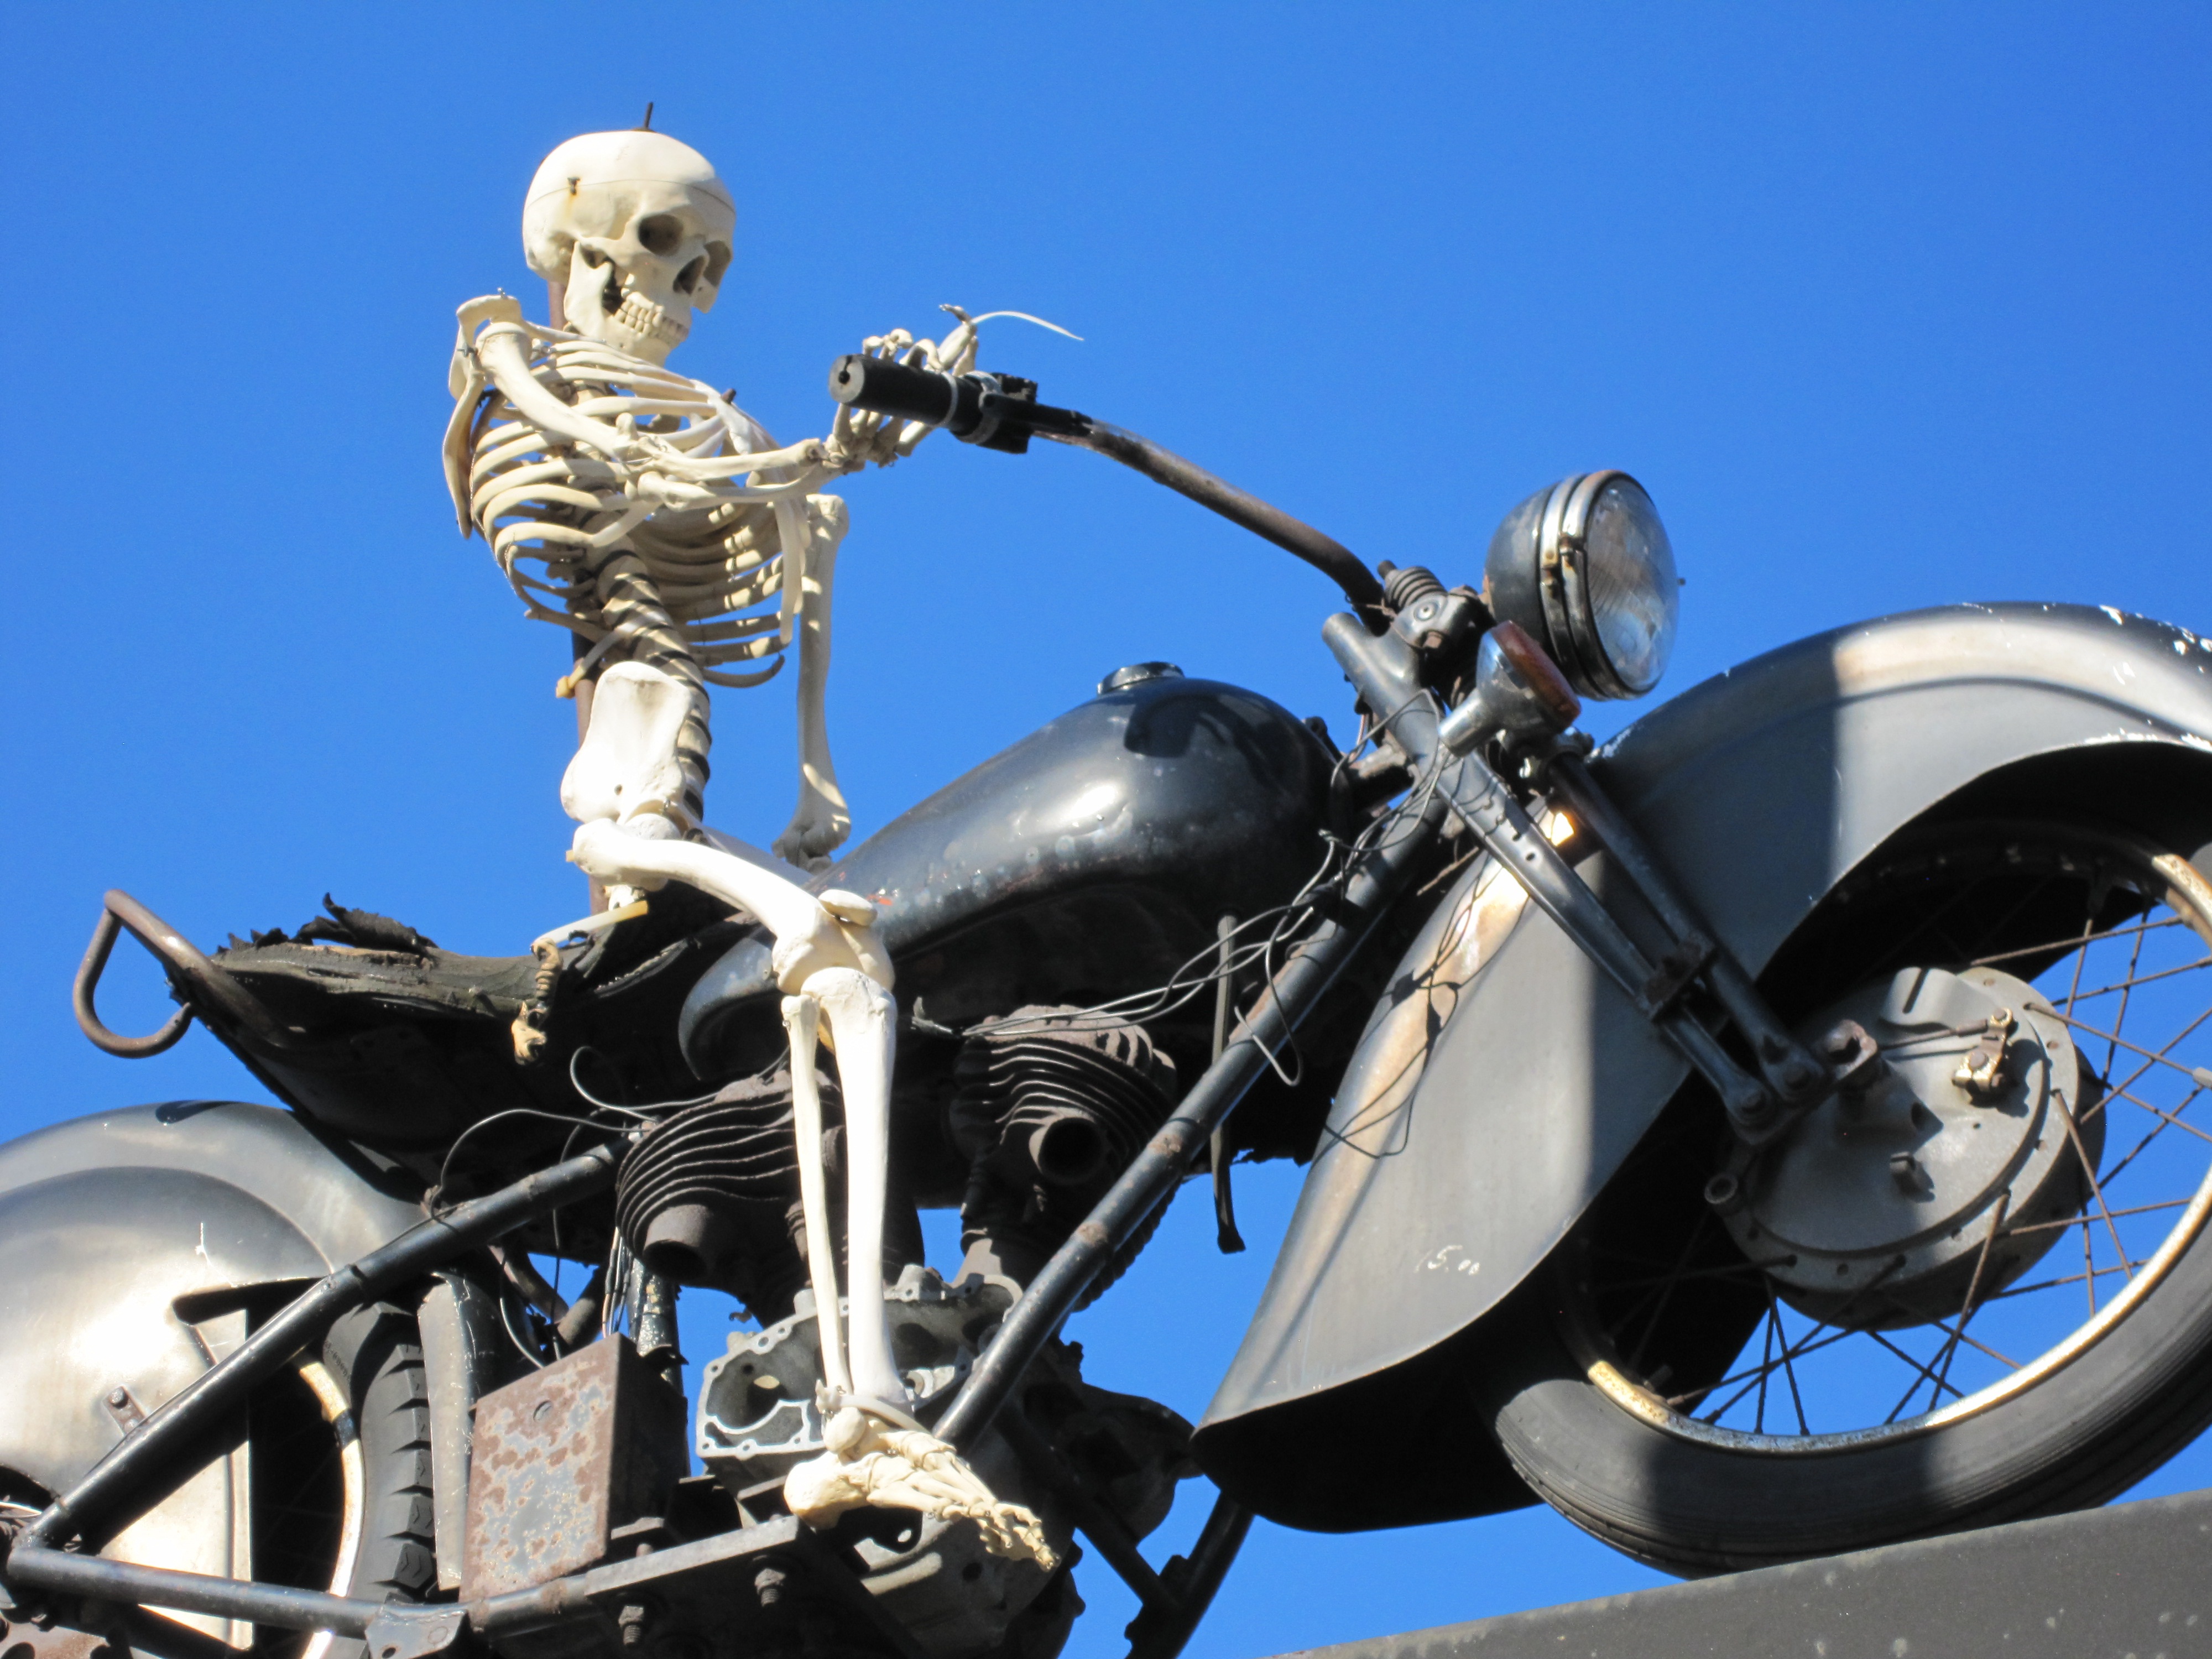
car, wheel, bike, vehicle, motorcycle, dead, motorbike, skull, bone, riding, motorcyclist, skeleton, chopper, cruiser, motorcycling, land vehicle, automobile make